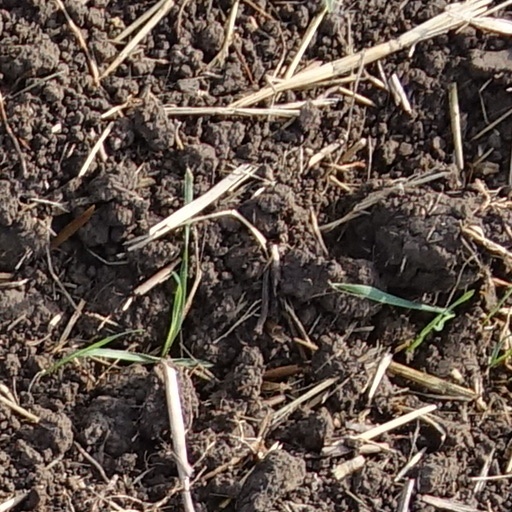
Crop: wheat